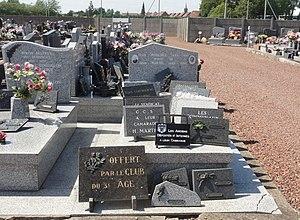
Henri Martel, né le 3 août 1898 à Bruay-sur-l'Escaut et mort le 27 novembre 1982 à Sin-le-Noble, est un homme politique et un syndicaliste français.